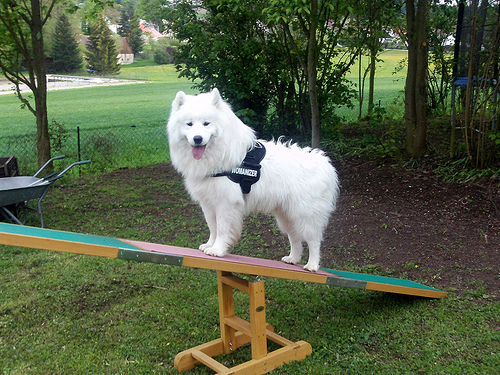
Animal: dog
Breed: samoyed